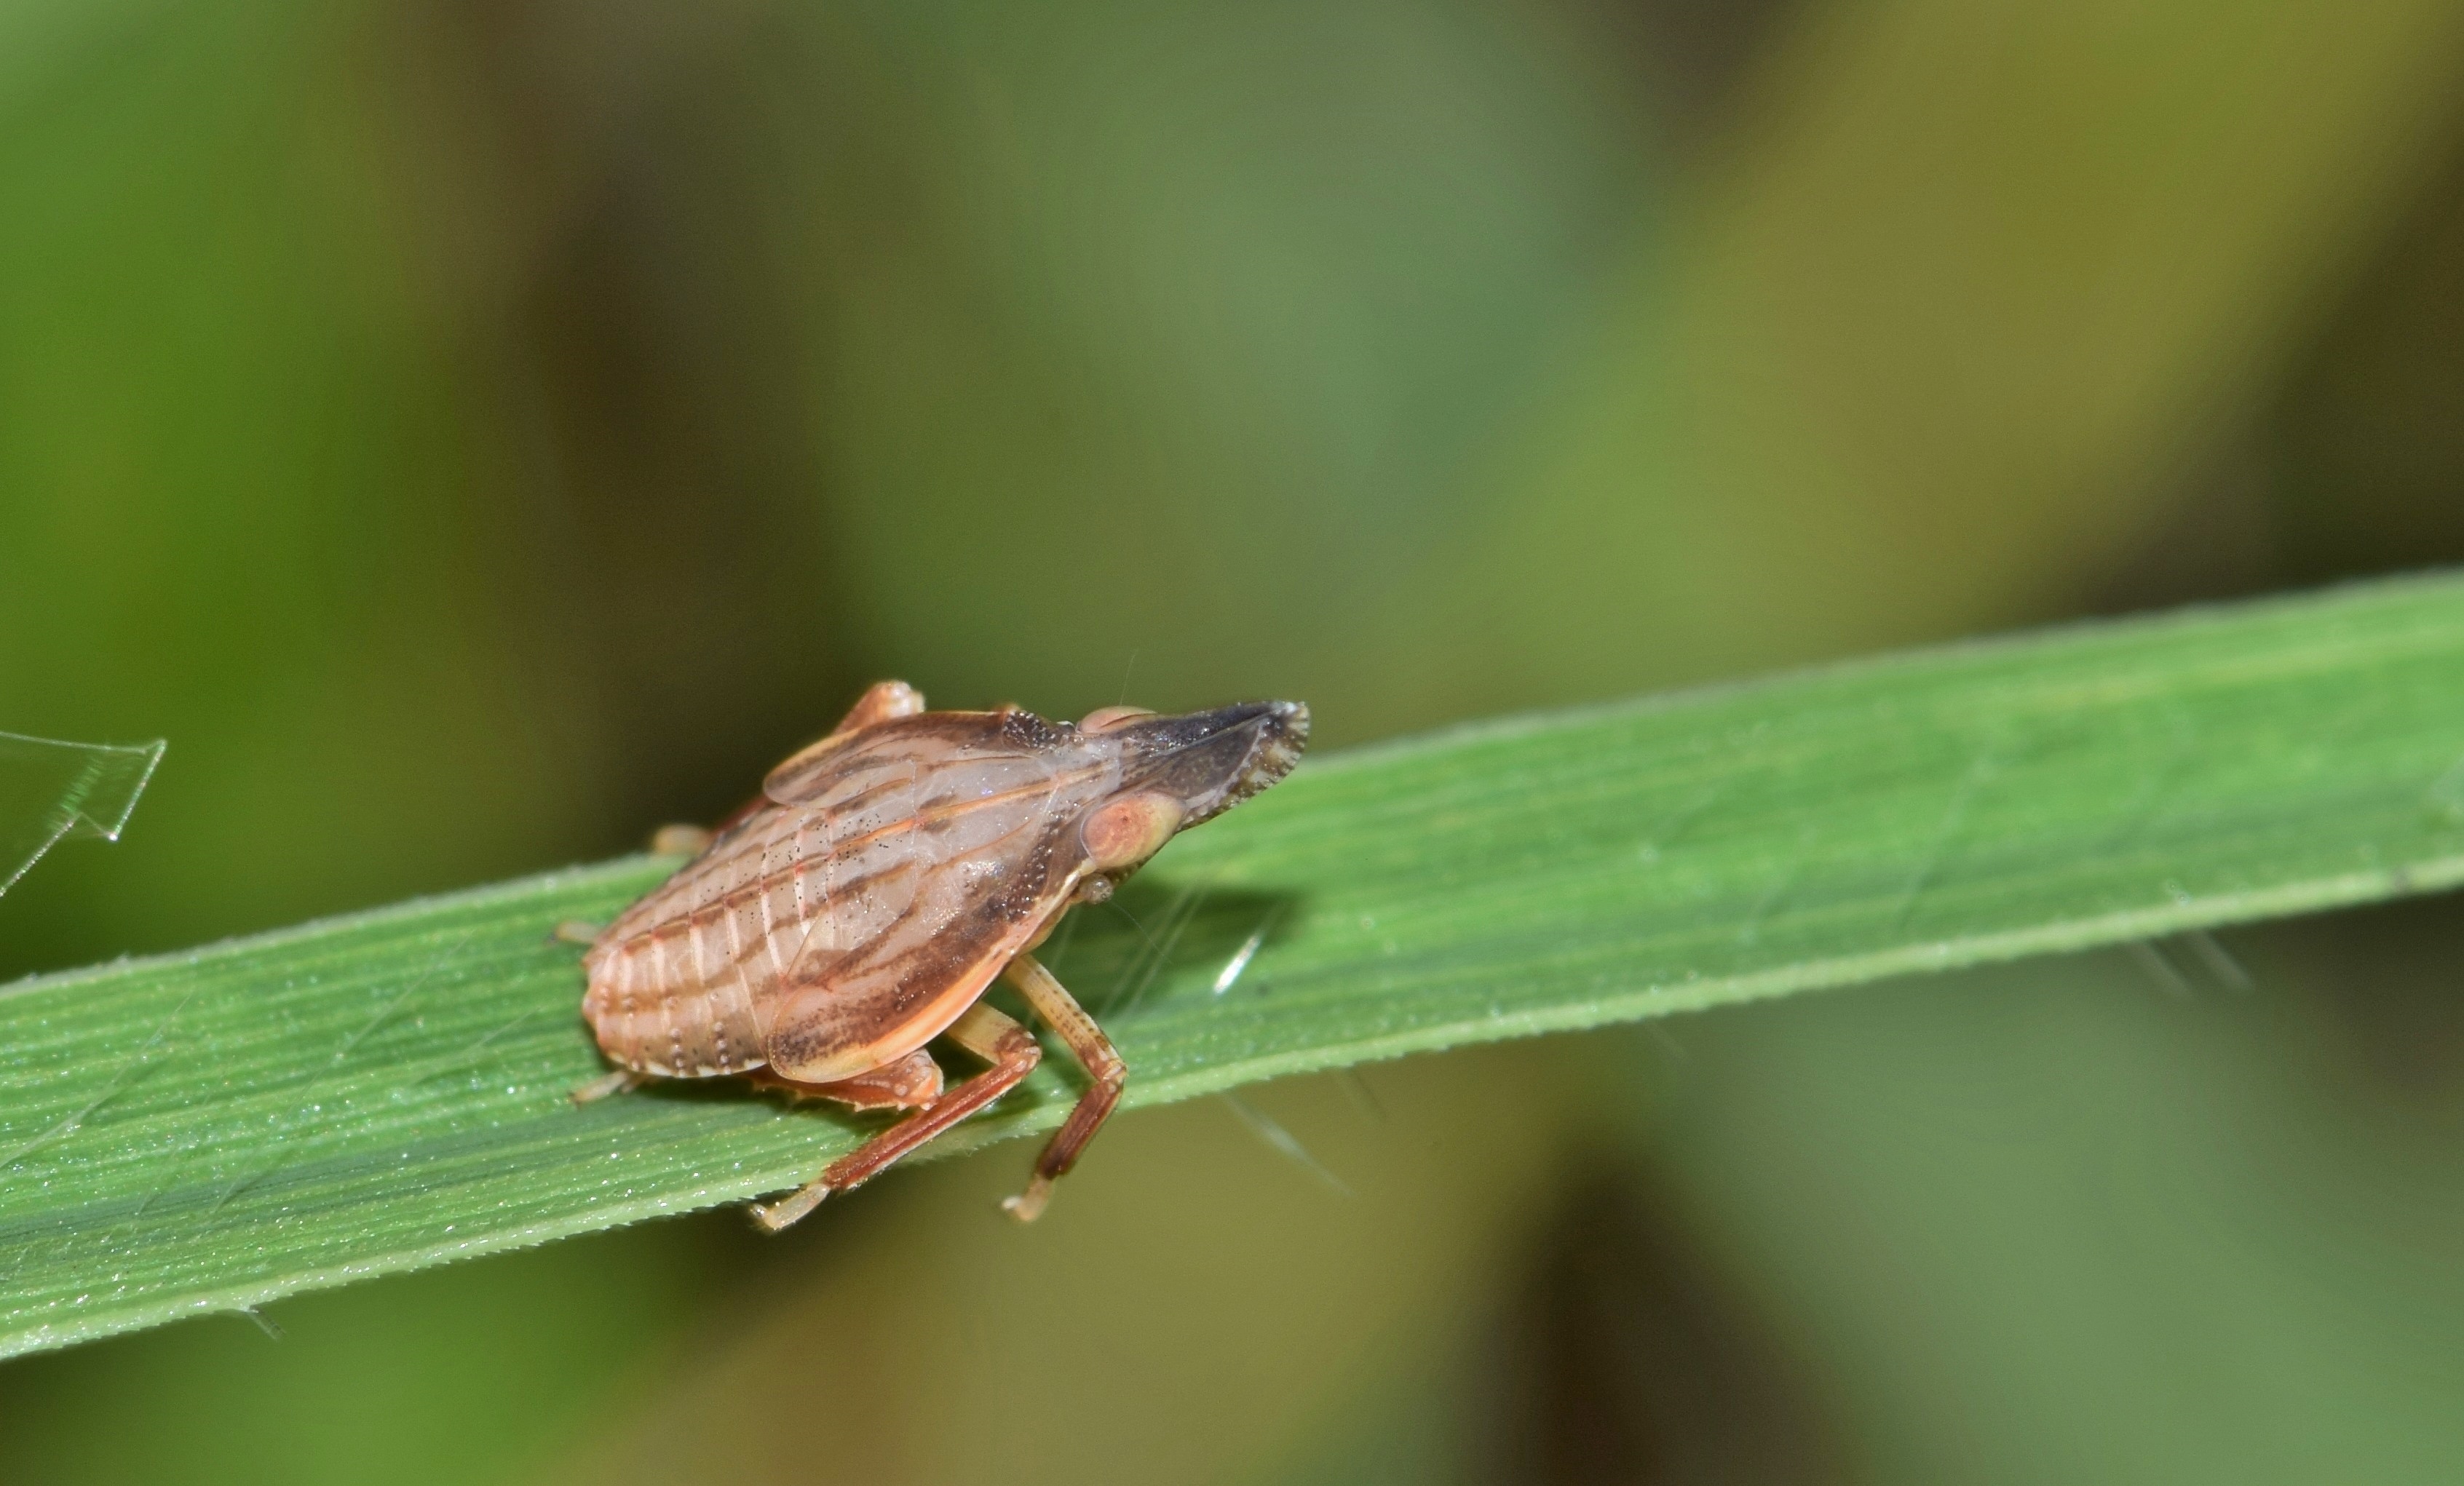
nature, grass, photography, leaf, animal, wildlife, green, insect, biology, fauna, invertebrate, close up, entomology, tiny, creature, nymph, leafhopper, macro photography, arthropod, planthopper, small insect, insectoid, dictyopharid planthopper, rhynchomitra lingula, plant stem